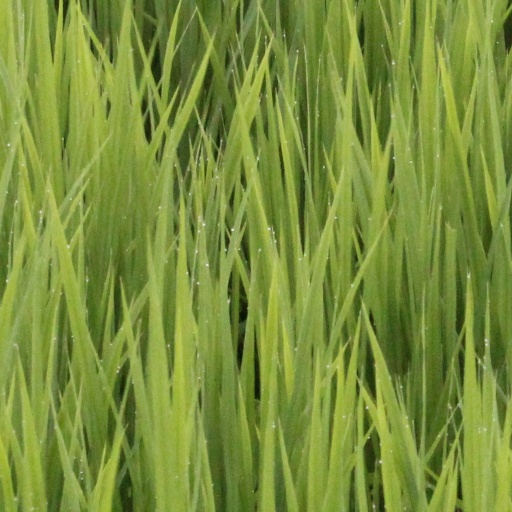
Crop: rice